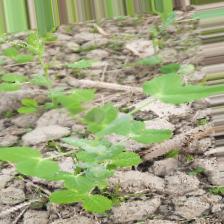
Label: Powdery Mildew